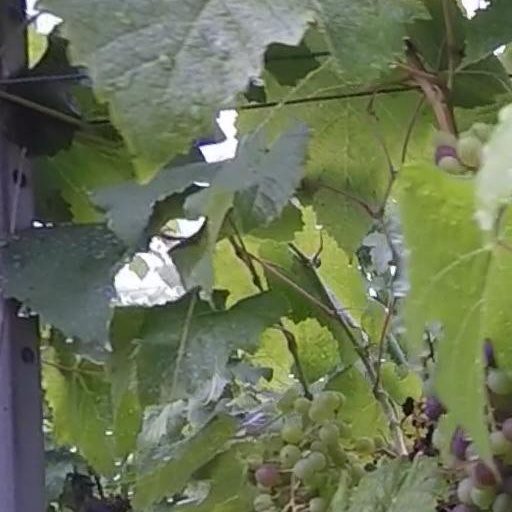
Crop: grape